Kalamakua

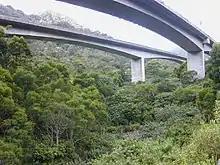
Halawa Valley

Kalamakua — also known as Kalamakua-a-Kaipuholua — was an ancient Hawaiian nobleman, the High Chief of Halawa, a place on the island of Oahu.